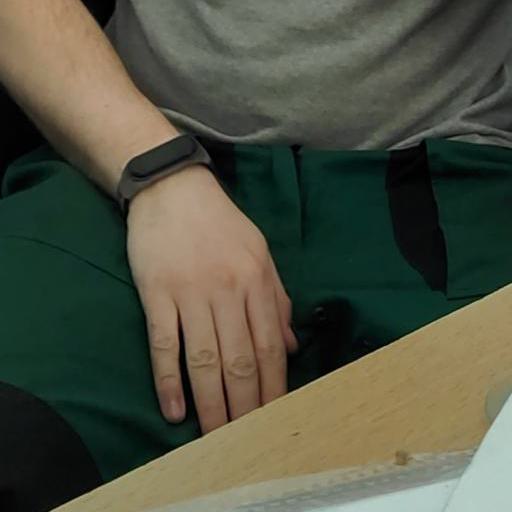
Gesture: no_gesture